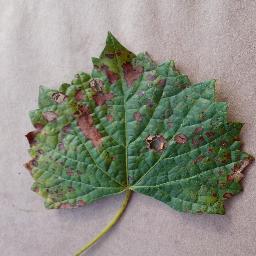
Label: Grape___Esca_(Black_Measles)